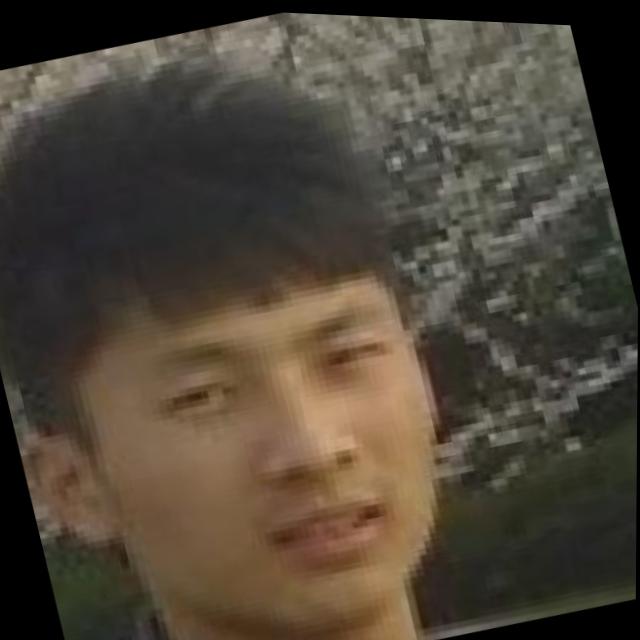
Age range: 21-44